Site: saxony
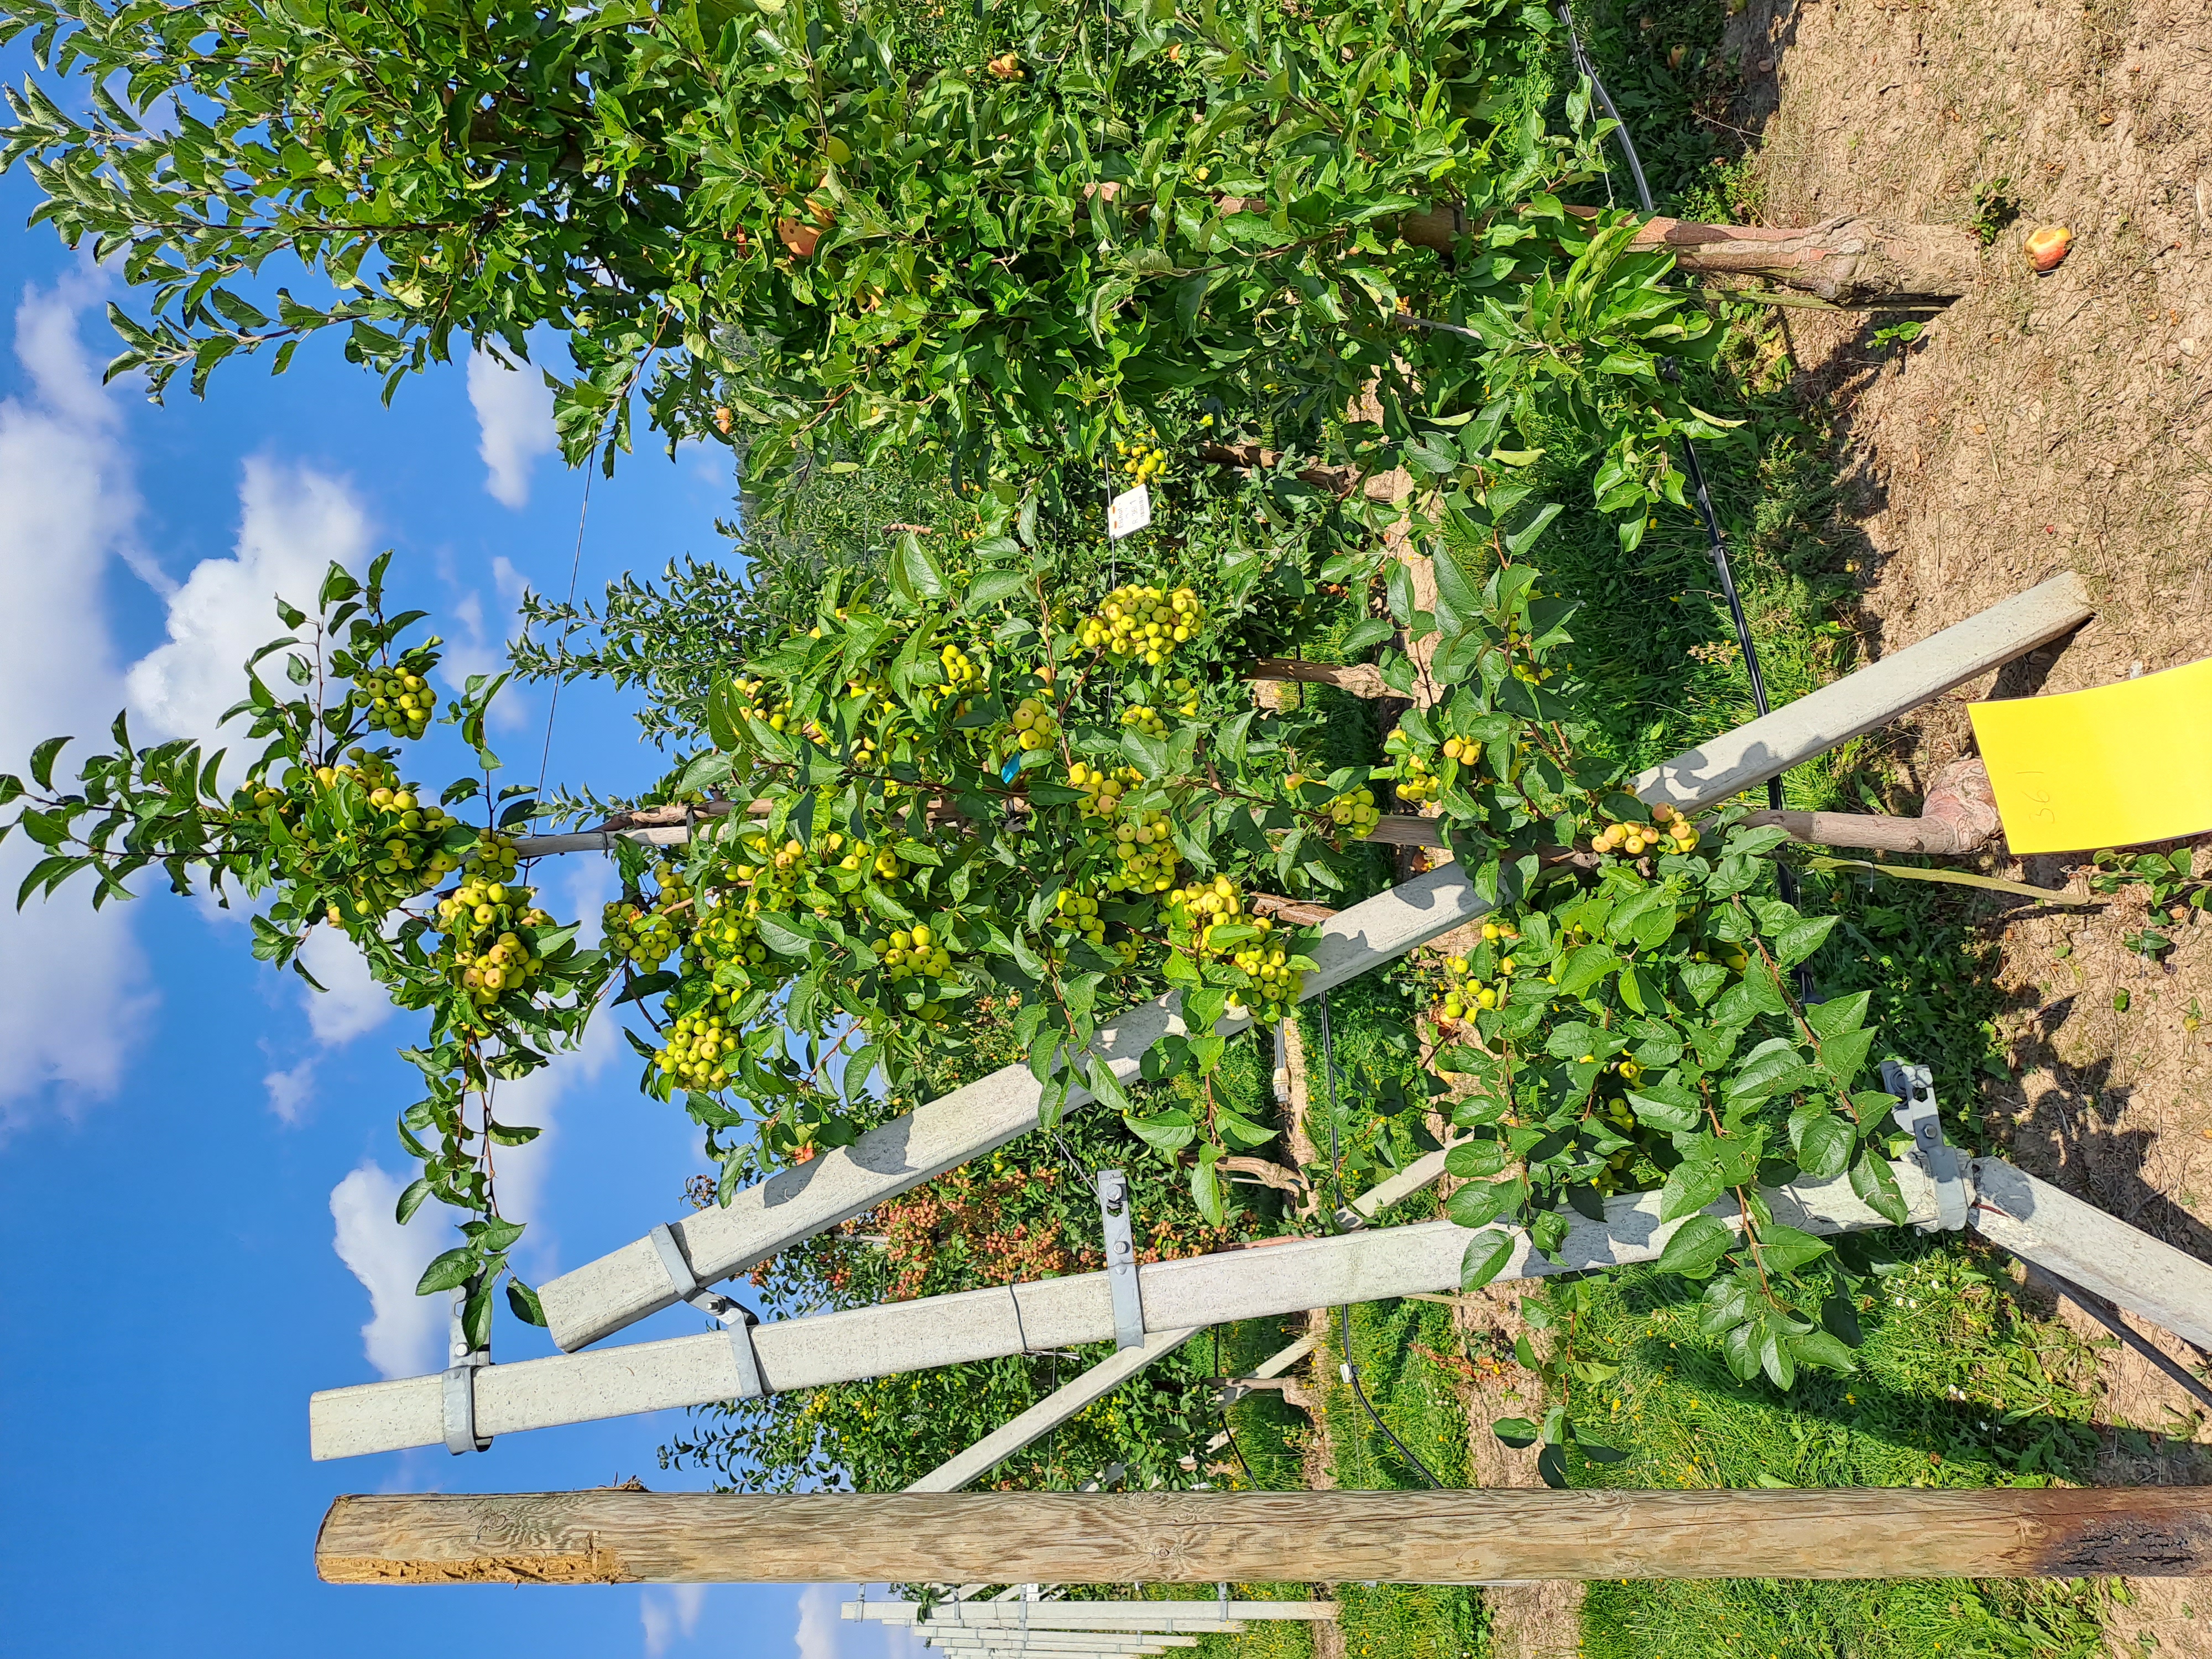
Growth stage (BBCH 81): Maturity of fruit and seed